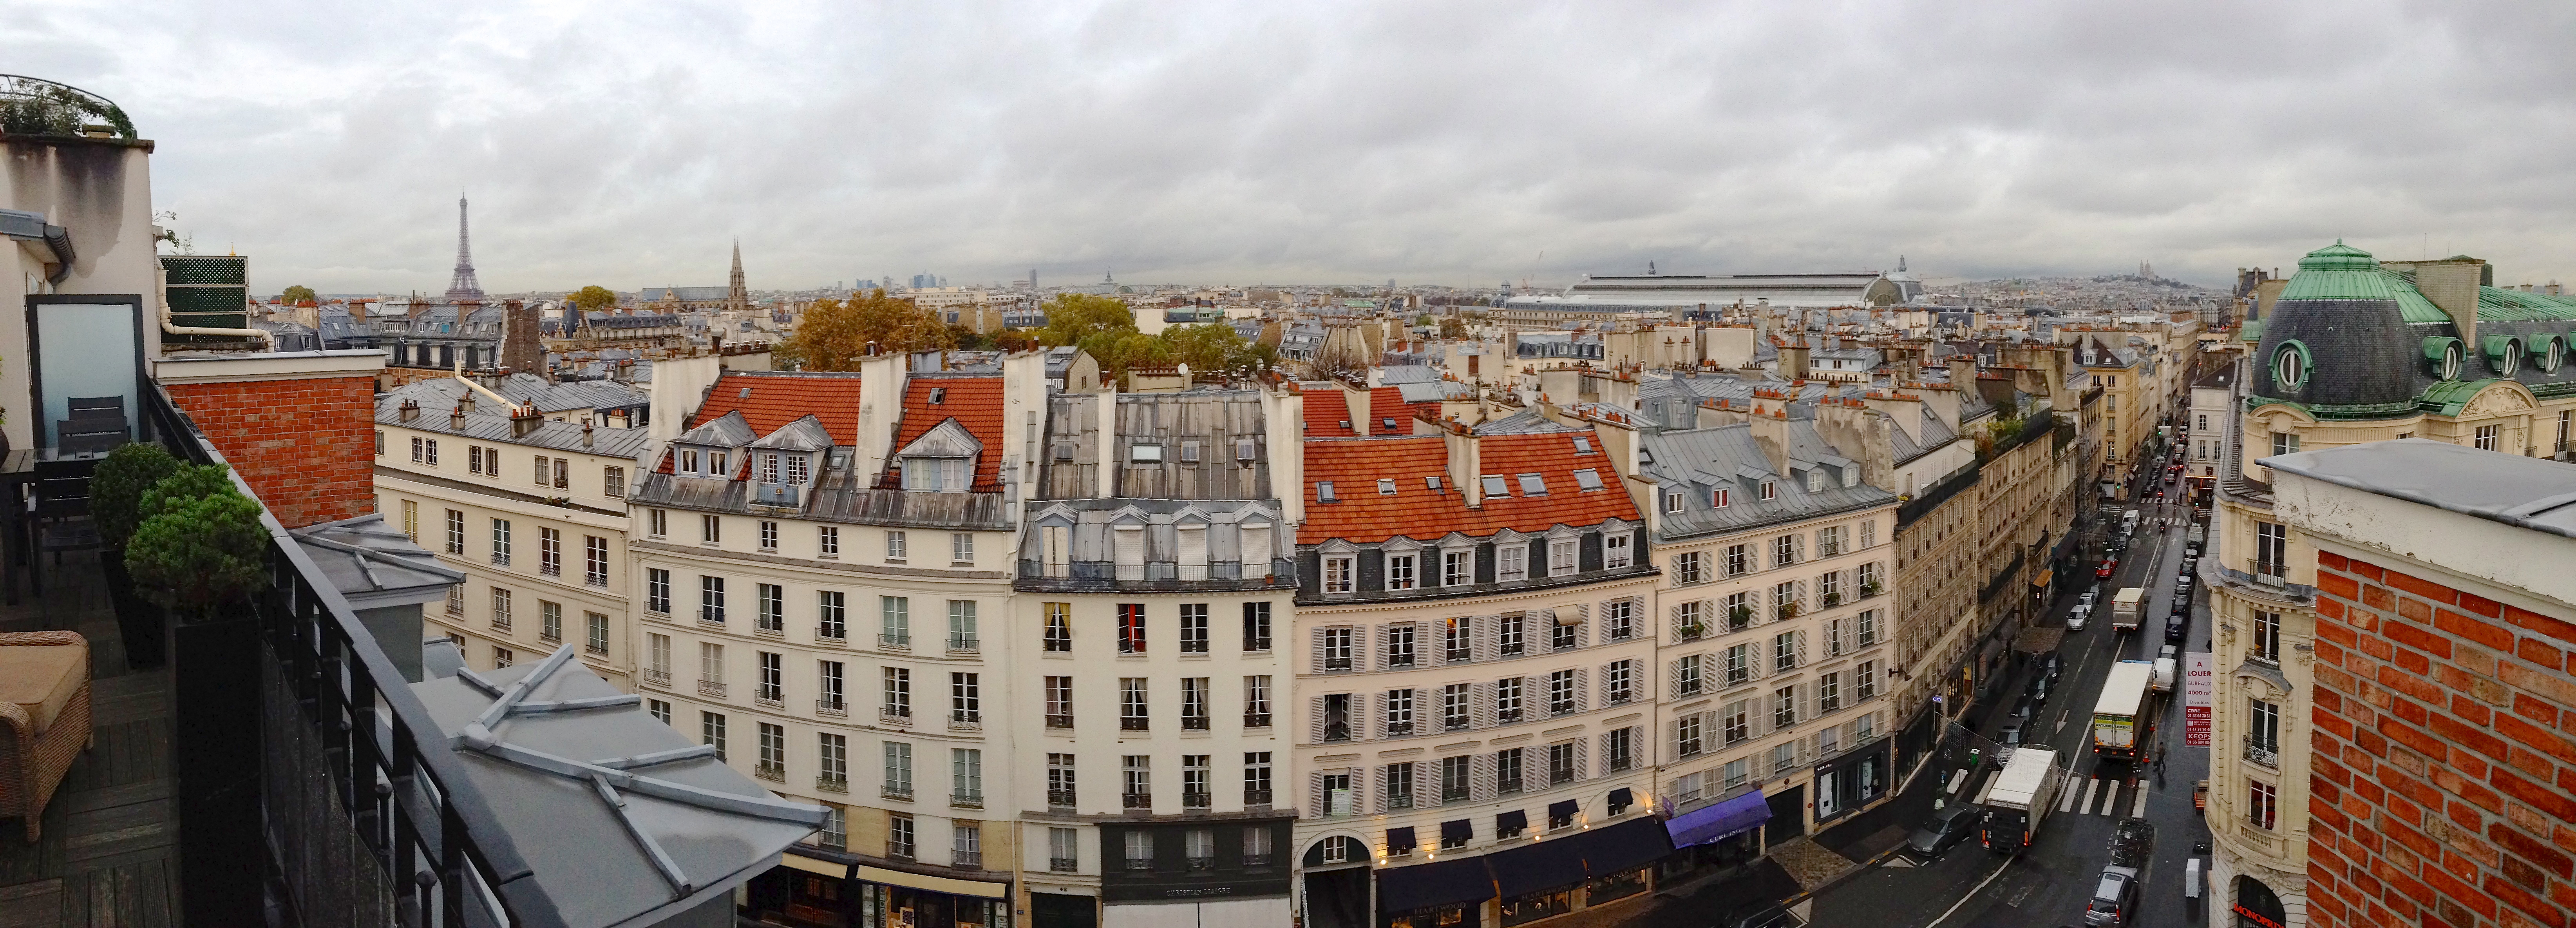
town, canal, cityscape, panorama, vehicle, plaza, waterway, photostream